Yokosuka Sogo High School

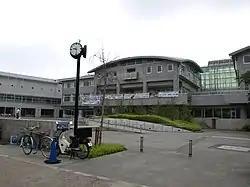

Yokosuka Municipal Yokosuka Sogo High School is a secondary school located in Yokosuka, Kanagawa Prefecture, Japan.